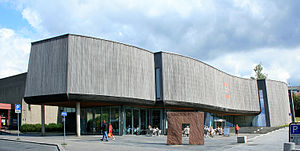
Lillehammer kunstmuseum
Lillehammer kunstmuseum er en privat stiftelse, der blev etableret 1. april 1994 som en videreudvikling af den gamle institution Lillehammer bys malerisamling. Den faste samling indeholder malerier og tegninger af blandt andre J.C. Dahl, Hans Gude, Adolph Tidemand, Erik Werenskiold, Eilif Peterssen, Christian Krohg, Frits Thaulow, Edvard Munch, Kristen Holbø, Thorvald Erichsen og Lars Jorde.